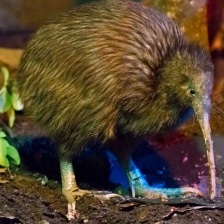
Species: KIWI
Scientific name: APTERYX